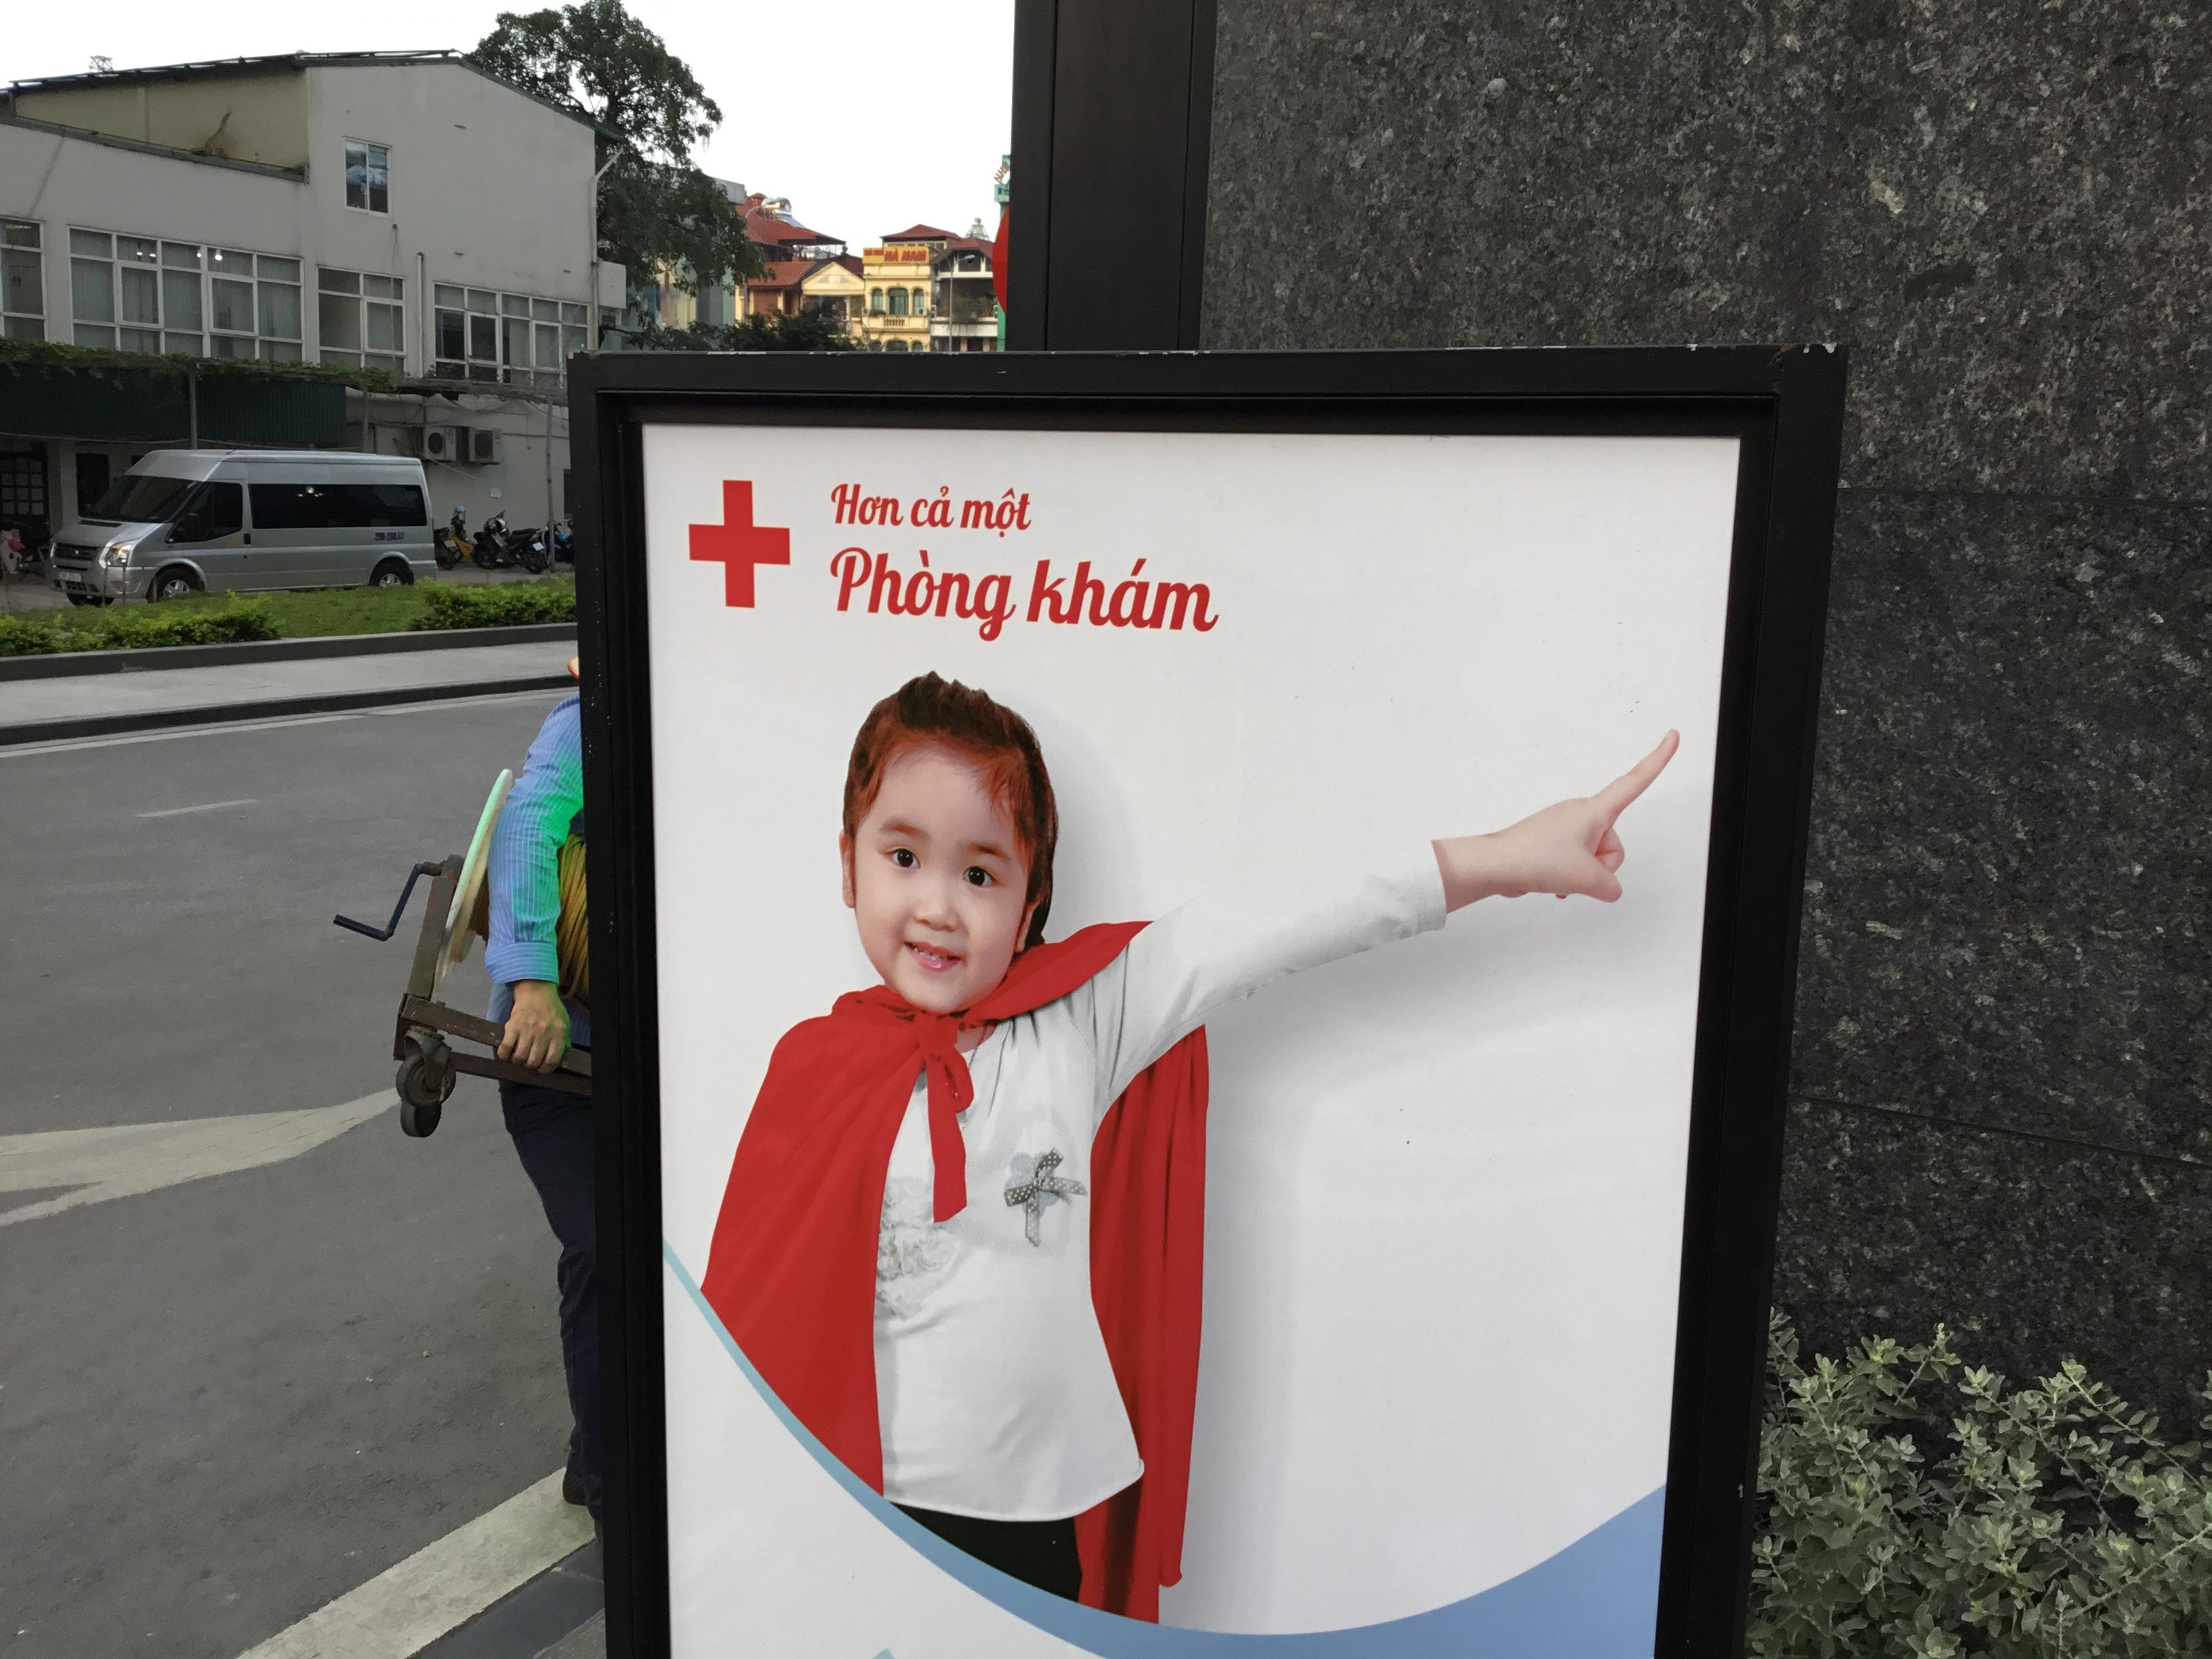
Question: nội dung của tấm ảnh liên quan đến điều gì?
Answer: tấm ảnh đang quảng cáo cho một phòng khám